Culture of Yorkshire

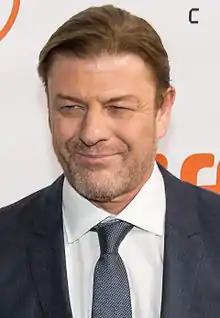
Sean Bean's Yorkshire accent is highly recognised and is utilised on many of his castings including Game of Thrones Stark accent.

Three prominent British television shows filmed in (and based around) Yorkshire are sitcom "Last of the Summer Wine", drama series "Heartbeat" and "Emmerdale", the latter two of which were produced by Yorkshire Television before it was absorbed into ITV plc. "All Creatures Great and Small", based on books by James Herriot, was set in Yorkshire and exterior shots were filmed there. The television drama "Downton Abbey", although set in Yorkshire, is actually filmed in Berkshire and at Ealing Studios, London. "Last of the Summer Wine", in particular, is noted for holding the record of longest-running comedy series in the world, from 1973 until 2010. "Open All Hours" and its continuation "Still Open All Hours" are set and filmed in Doncaster.